QF 1-pounder pom-pom

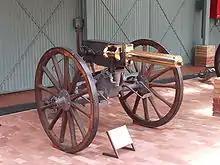
Gun 543 mounted on field gun carriage, South African National Museum of Military History (2007)

The US Navy adopted the Maxim-Nordenfelt 37 mm 1-pounder as the 1-pounder Mark 6 before the 1898 Spanish–American War. The Mark 7, 9, 14, and 15 weapons were similar. It was the first dedicated anti-aircraft (AA) gun adopted by the US Navy, specified as such on the "Sampson" class destroyers launched in 1916–17. It was deployed on various types of ships during the US participation in World War I, although it was replaced as the standard AA gun on new destroyers by the 3-inch (76 mm)/23-caliber gun.